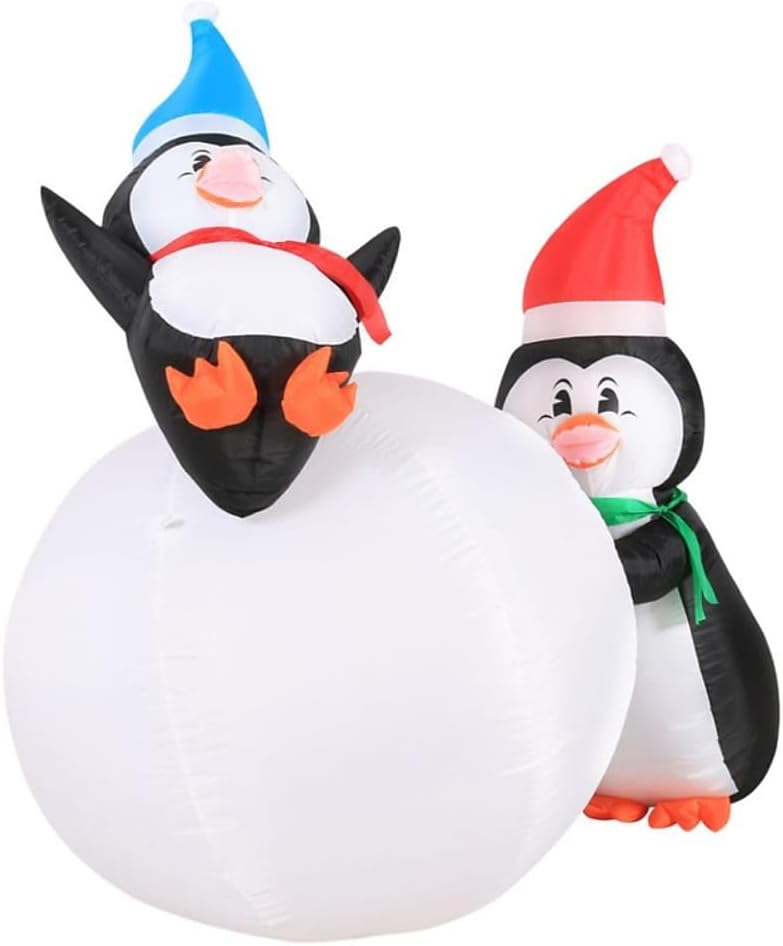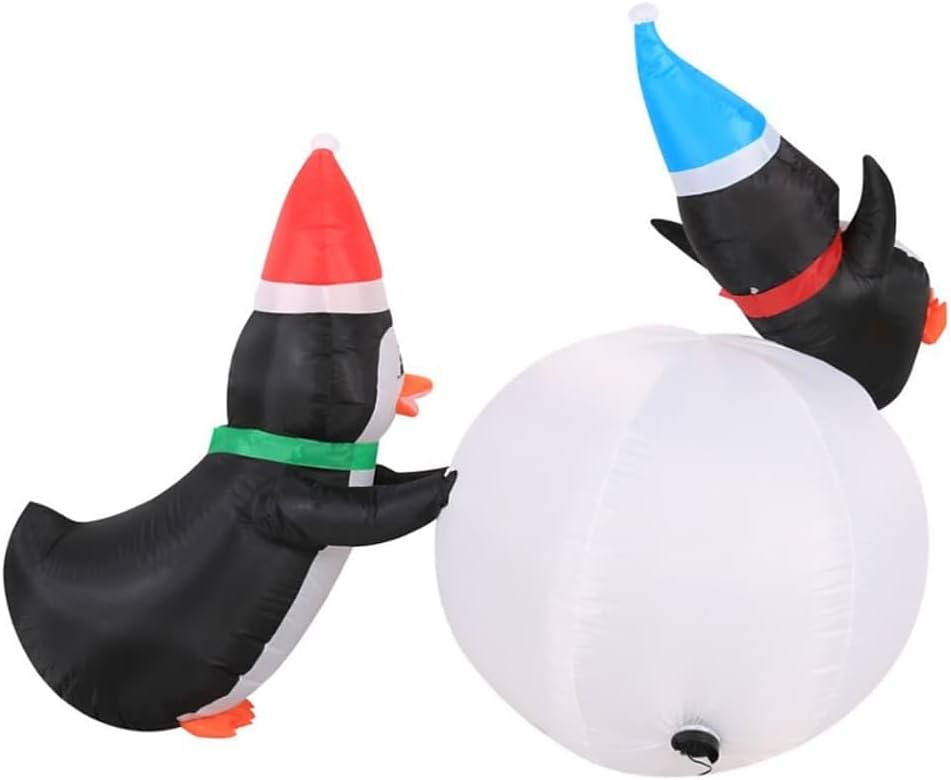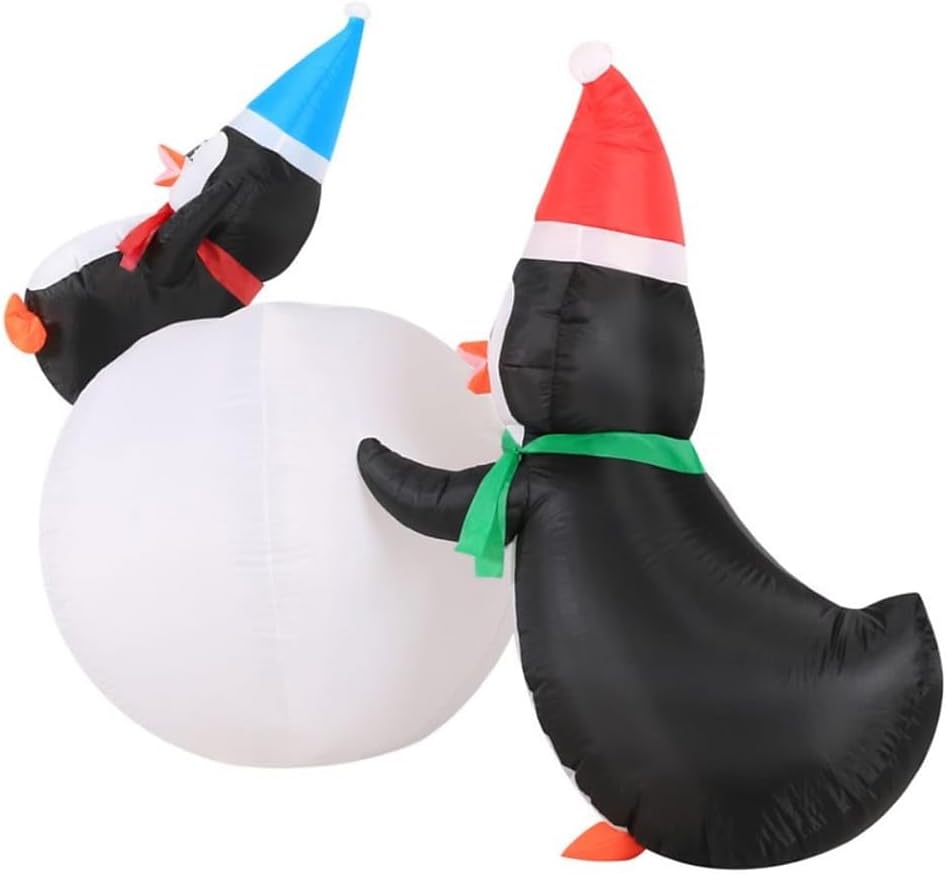
Occasions Christmas 6 Foot Inflatable Penguins with Swirling Lights(28840)
Category: Amazon Home
Take your Christmas to the next level with the 6 Foot Inflatable Penguins by Occasions. This inflatable is an easy way to add some Christmas spirit to your yard this year. Simply inflate the unit and watch the two penguins come to life with their playful design and blue swirling lights. It's made of an ultra-durable weather resistant material, so you can feel confident leaving it setup outside, even in winter climates. And it includes a repair patch kit in the unlikely scenario where you will need it. Best of all this set comes with a machine blower, so you can have the inflatable up and running in no time.- 72 in L x 37 in W x 58 in H.- Easy setup, self inflates in seconds.- Blower included.- UL listed adapter included.- Weather resistant.- Lights up.- Deflates for easy storage.- For indoor or outdoor use.- Includes tethers and stakes.- Sold as 1 Each.
Features: Sold as 1 Each. | 72 in L x 37 in W x 58 in H. Weather resistant. Includes tethers and stakes. | Easy setup, self inflates in seconds. Lights up. | Blower included. Deflates for easy storage. | UL listed adapter included. For indoor or outdoor use.